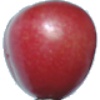
Label: Cherry 2